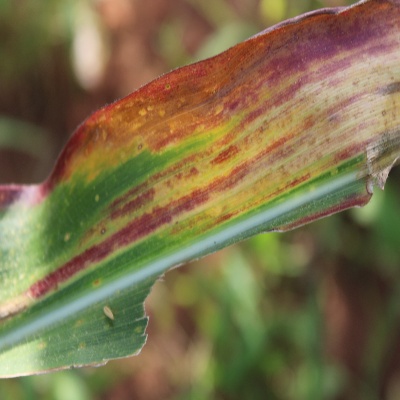
Crop: Maize
Condition: leaf spot